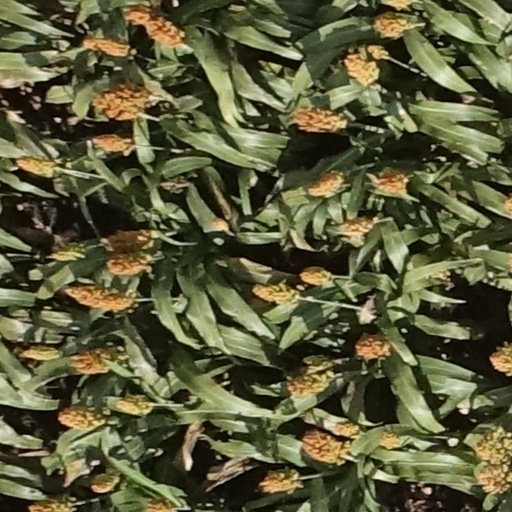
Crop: sorghum